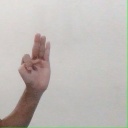
अक्षर: भ